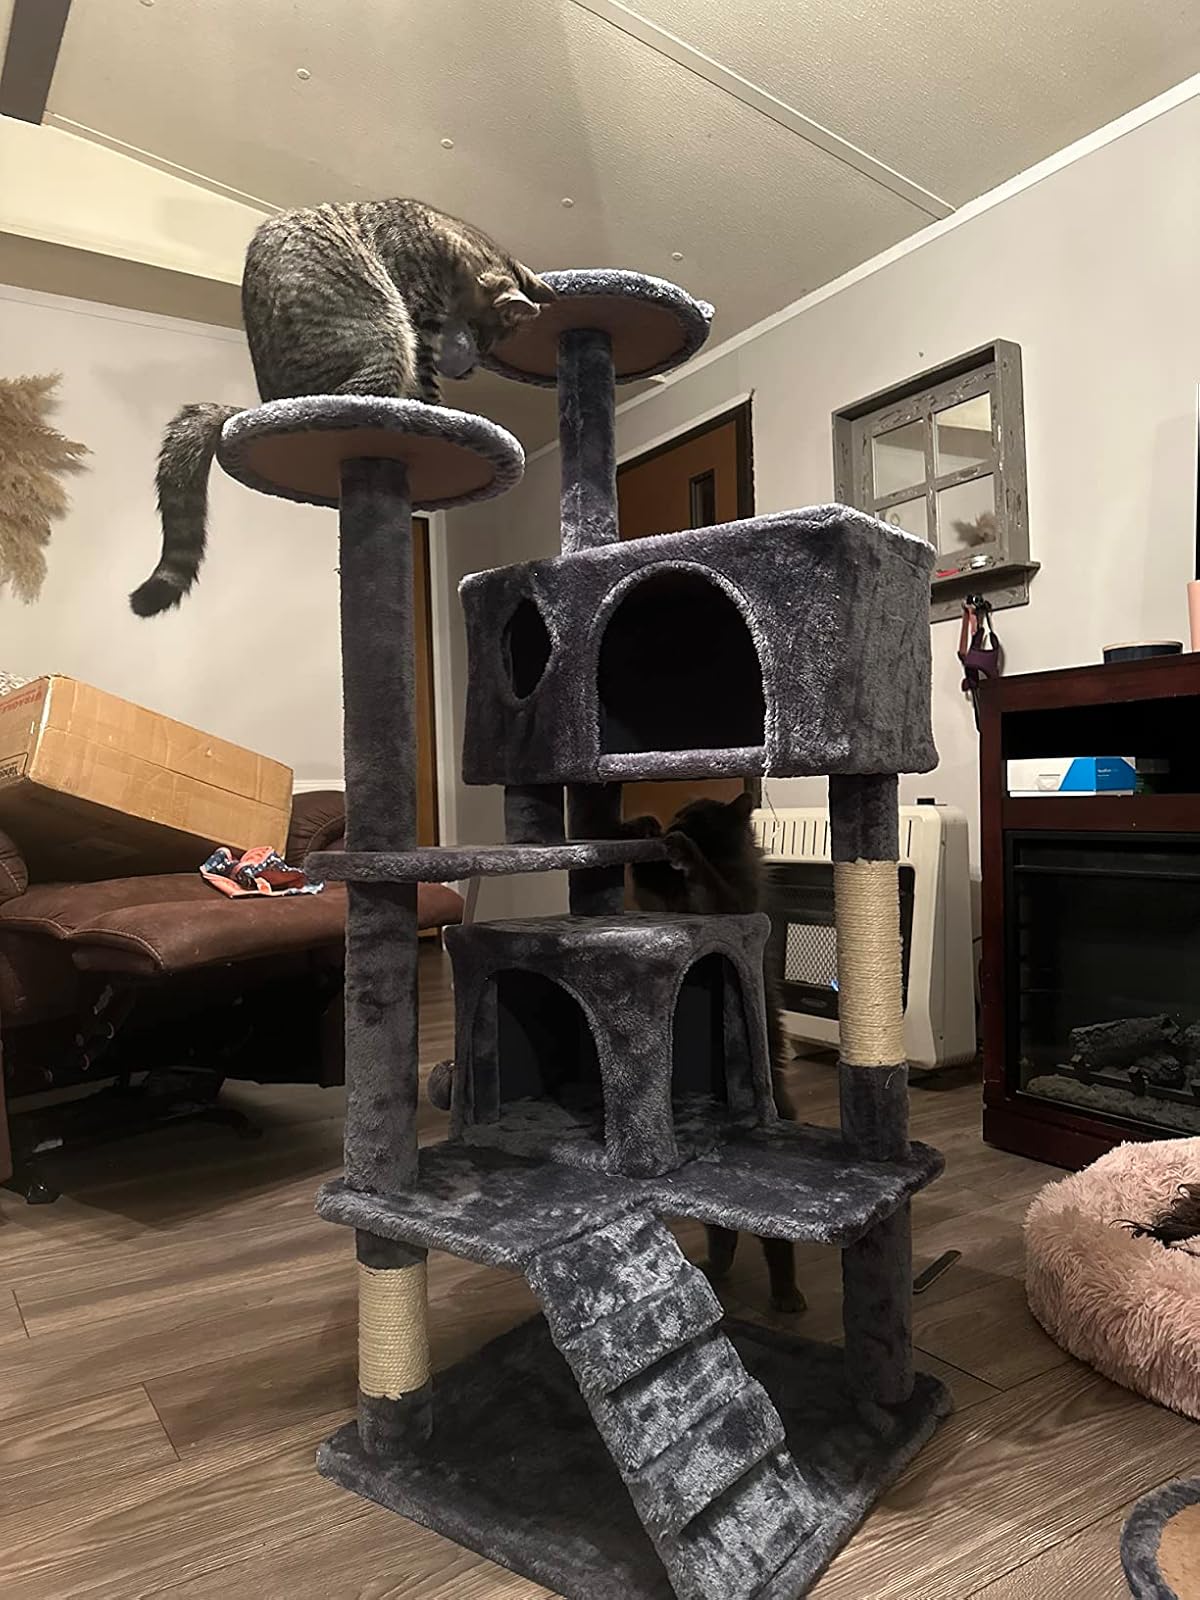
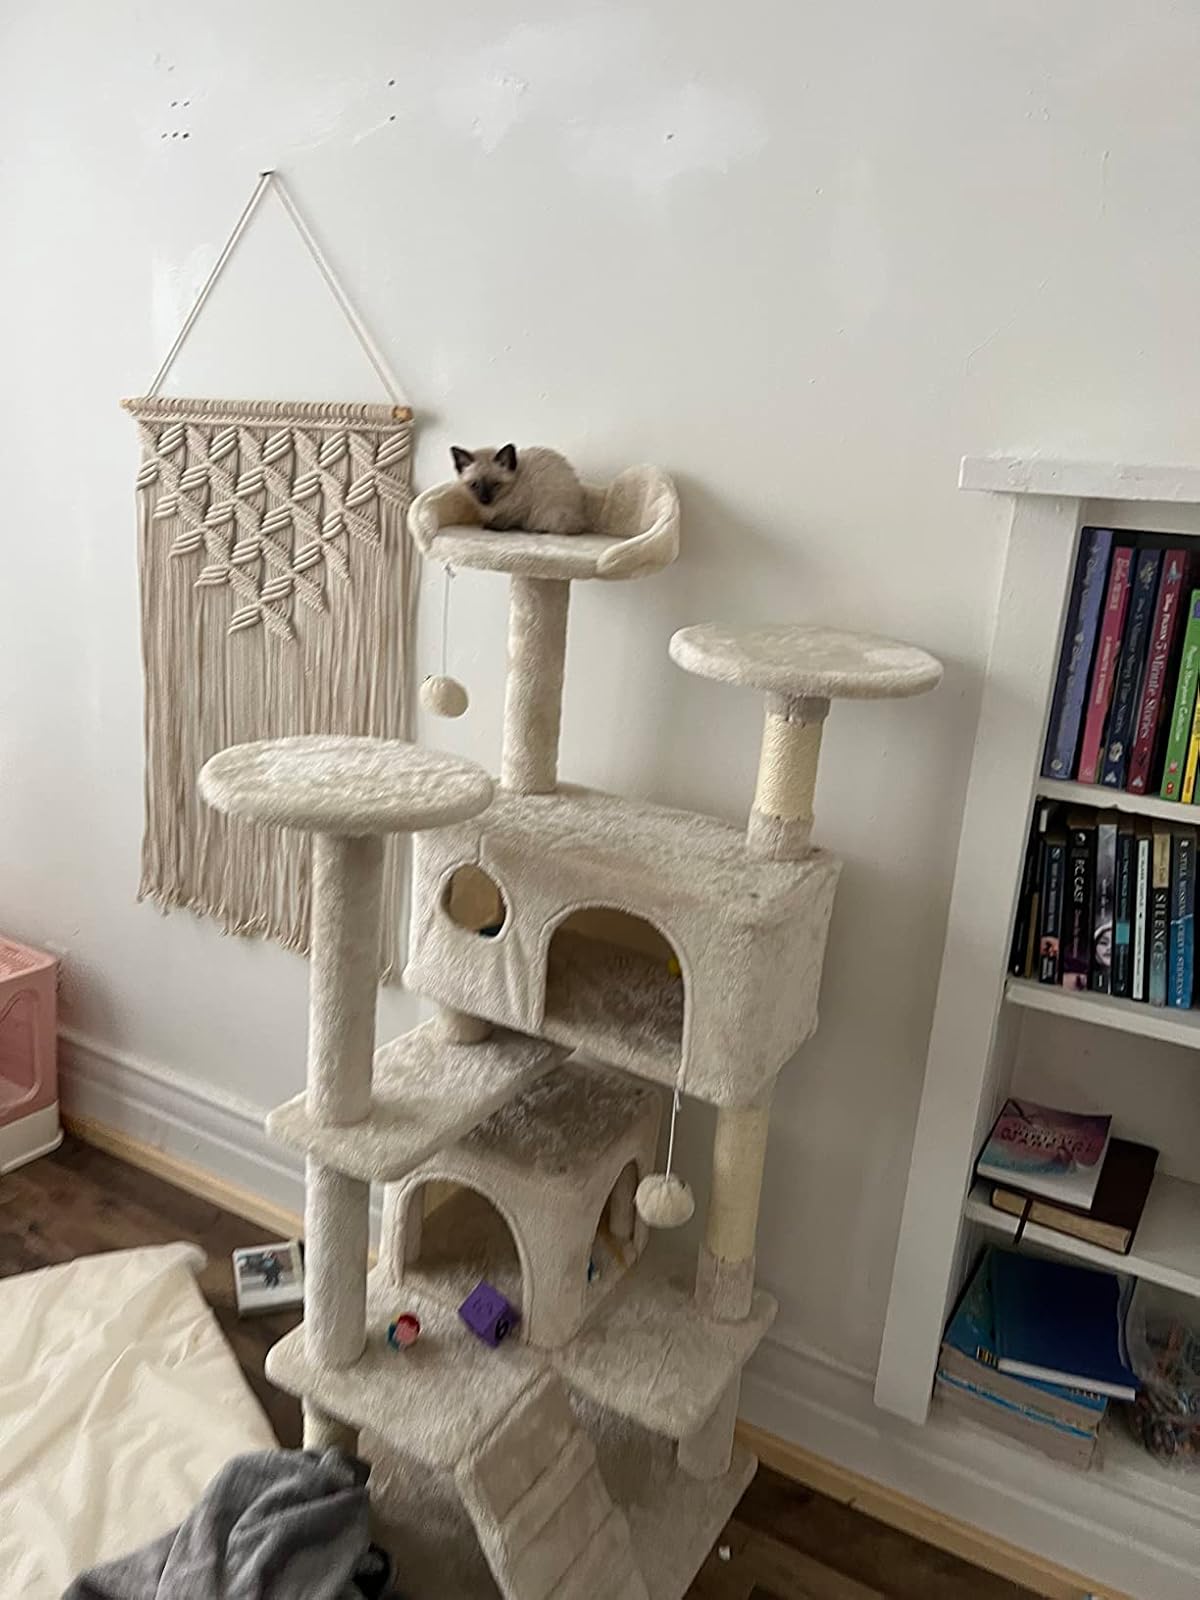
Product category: items_cat tree
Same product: no